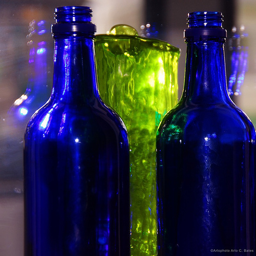
A couple of blue bottles sitting next to a green vase.
Two blue glass bottles and a green glass in the center.
Two blue glass bottles in front of a green glass vase.
Bottles have different colors and are shiny
Two blue bottle in front of a green vase